TR-85

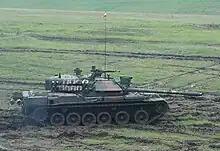
A TR-85M1 without the side skirts.

The original TR-85 was powered by the 830 horsepower 8VS-A2T2, 4 stroke, 8-cylinder, liquid-cooled, turbo charged direct injection diesel engine, and a six speed (four forward, two reverse) THM-5800 hydromechanic transmission (engaging under load, one power flow in straight run and two power flows in turns with planetary final transmission), giving it a governed top speed of 50 km/h on paved roads. The TR-85M1 has an improved version of the original engine. The new 8VS-A2T2M provides 860 horsepower and has a top road speed of 60 km/h. However, because the weight of the tank increased from 42 tons to 50 tons, the power-to-weight ratio has been reduced from 19.7 to 17.2 hp/tonne. The tank has a maximum road range of about 400 km and can be fitted with two optional 200-liter drum-type fuel tanks at the rear of the vehicle for an increased operational range. Like the T-54/55 series, the TR-85 has an unditching beam and a snorkel (to allow river crossings) mounted at the rear of the hull. To meet the power demands of the new equipment, a Kollmorgen generating set has been installed. The new power generation system provides 20 kW of stable voltage.